Rowing Club Argentino

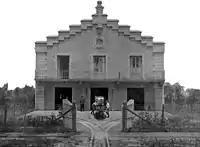
First RCA building, inaugurated in 1906

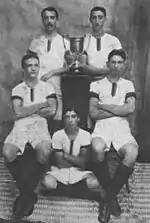
The team that won the first competition for the club in 1908

On September, the members committee approved the purchase of a 2,311 m2 land on the Luján River margins. The transaction had a cost of M$N 5,000, therefore the first building would be constructed there (with a cost of M$S 19,000). The money came from a loan and a mortgage. It was opened on May 6, 1906. The RCA had 201 members by then, that used the 11 boats and one racing shell.